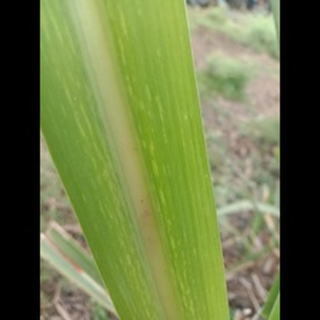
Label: sugarcane_mosaic